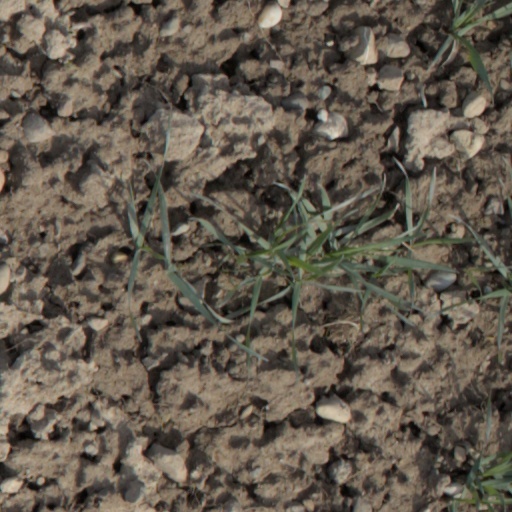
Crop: wheat